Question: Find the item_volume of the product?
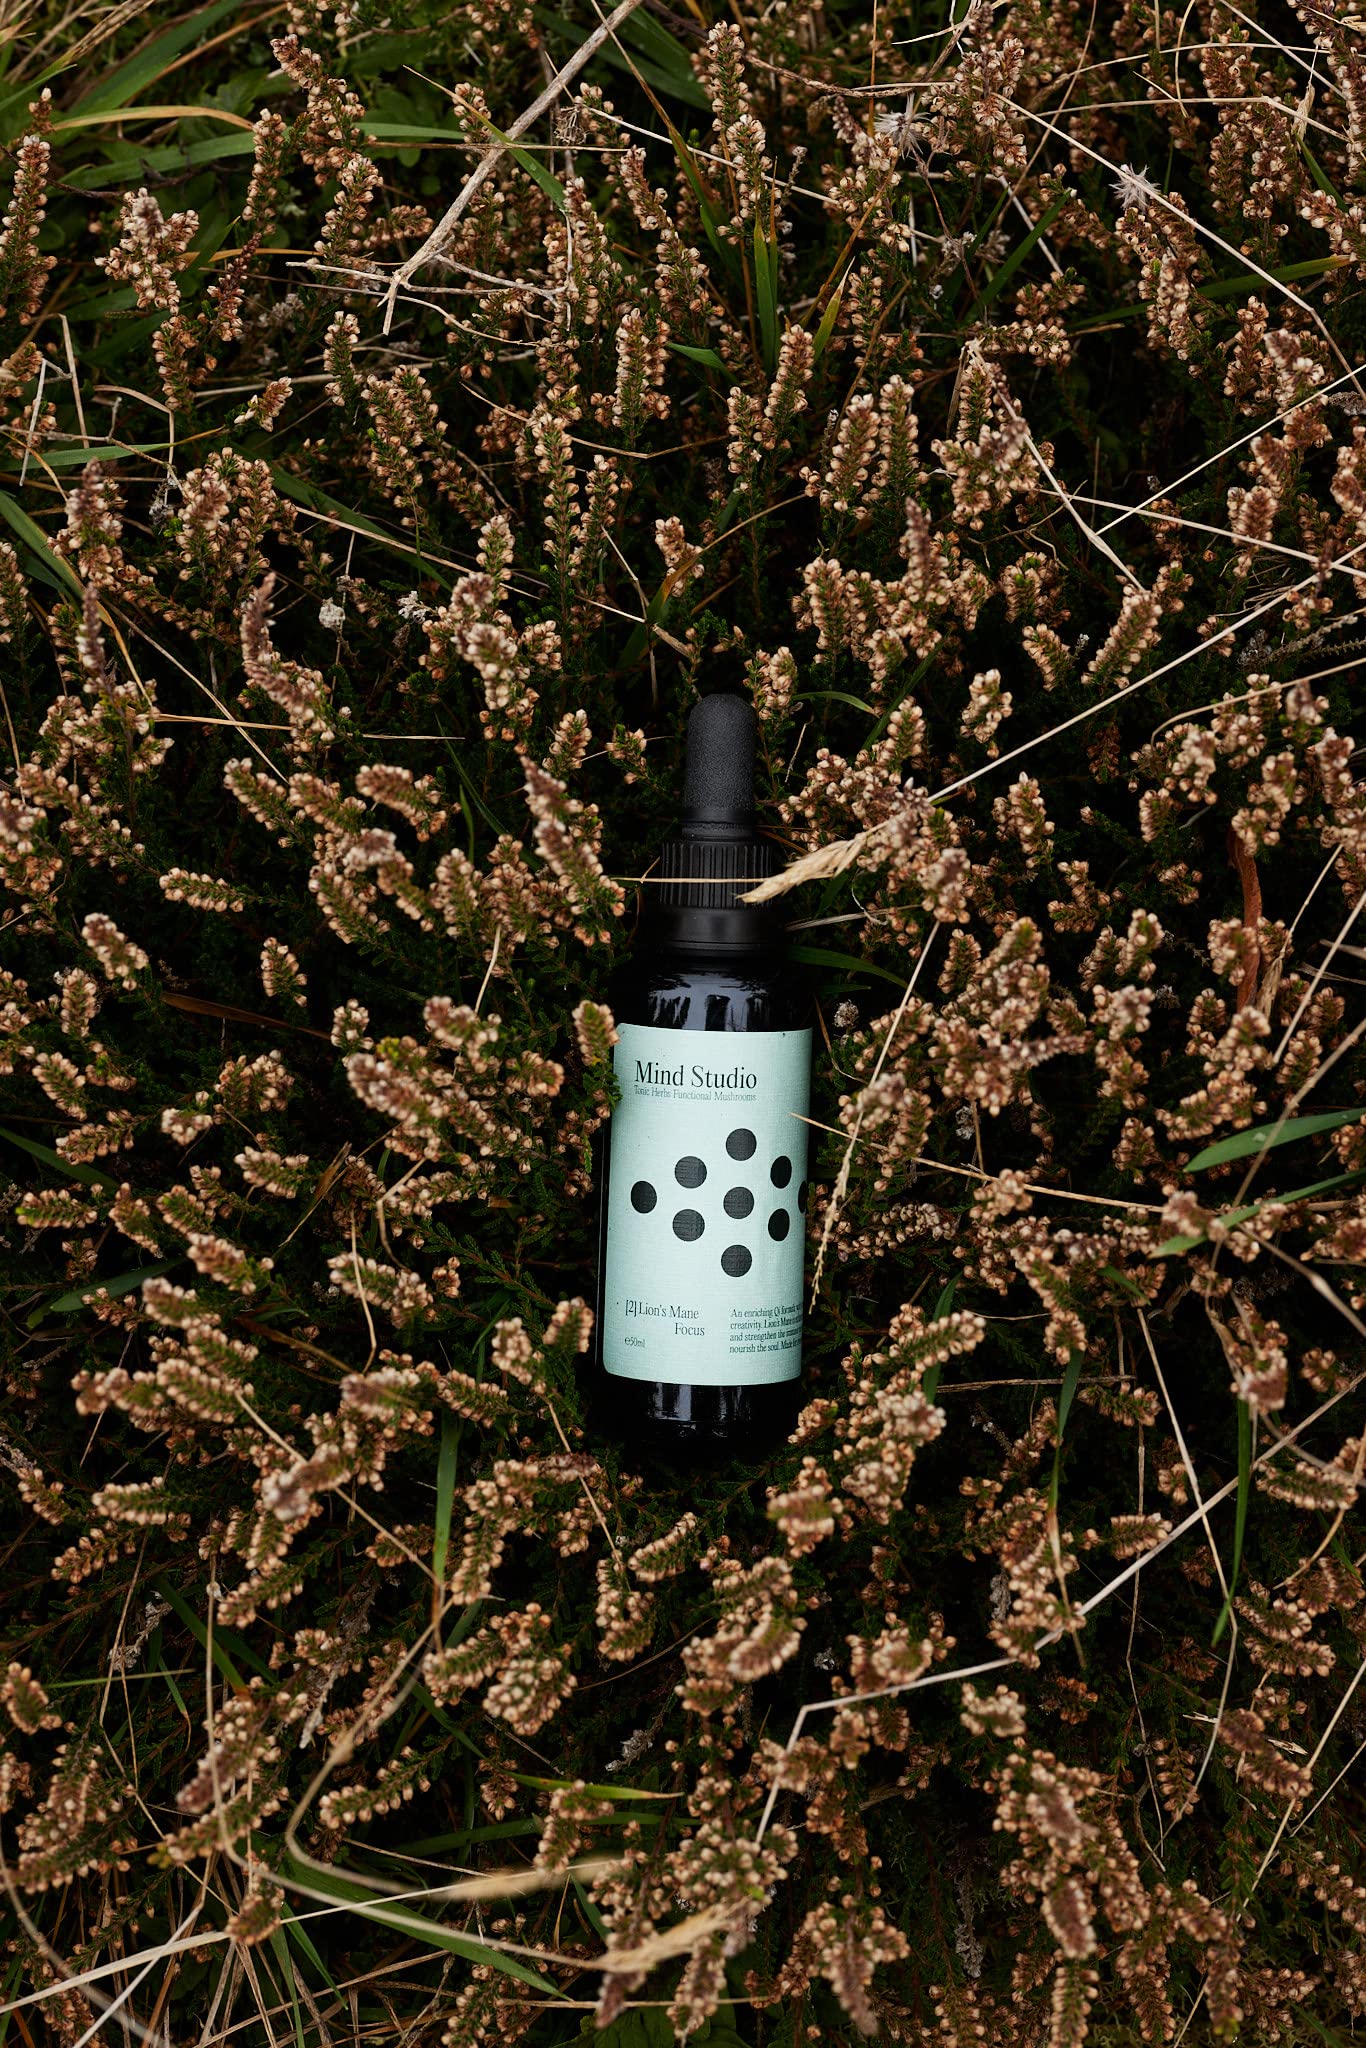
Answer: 50.0 millilitre